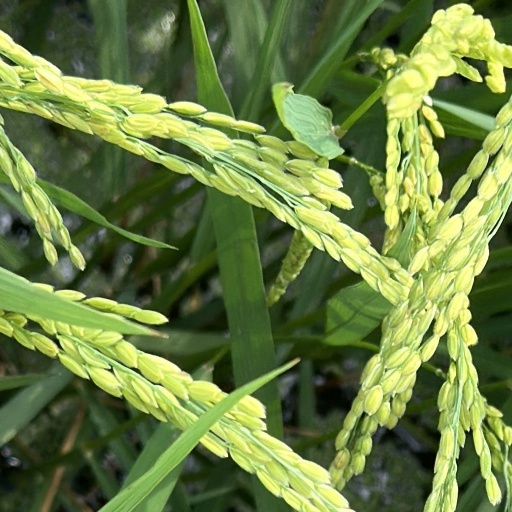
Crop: rice